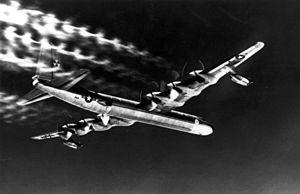
Cet article liste les aéronefs des forces armées des États-Unis. Les prototypes sont généralement préfixés par un « X » et sans nom, tandis que les modèles de pré-série sont généralement précédés d'un « Y ».
Les avions-X, ou X-planes en anglais, sont une série d'aéronefs expérimentaux, développés par les États-Unis en vue d'étudier et de développer des technologies novatrices ou de nouveaux concepts aérodynamiques. Certains de ces appareils, comme les Bell X-1 et North American X-15 ont été très médiatisés, le plus souvent pour faire valoir l'avance technologique américaine, d'autres comme le X-16 ont été entourés du plus grand secret. Le premier avion-X, le Bell X-1 fut piloté par Chuck Yeager le 19 janvier 1946.
Le Convair B-36 Peacemaker est un bombardier stratégique lourd à long rayon d'action utilisé par l'United States Air Force entre 1949 et 1959. Le B-36 est conçu et développé dans les années 1940 par la Consolidated Aircraft Corporation, qui fusionnera avec Vultee pour donner Convair. Avec une envergure de plus de 70 mètres et une masse maximale au décollage de plus de 140 tonnes pour les premières versions, le B-36 est le plus grand avion à moteurs à pistons à avoir été produit en série. C'est le premier bombardier conçu spécialement pour emporter des bombes nucléaires ; la grande taille de sa soute lui permet d'emporter tous les types de bombes de l'arsenal américain sans avoir à subir de modifications. Avec un rayon d'action de 6 400 km et une capacité d'emport de 32 500 kg, le B-36 est le premier véritable bombardier intercontinental.